Stanley Rickard

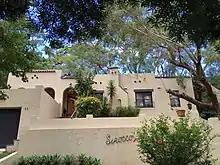
Sirocco Roseville 1938

On his return from America, Rickard resumed his architectural practise in Sydney. In 1938 he designed the Spanish Mission style house, Sirocco, in Roseville. The house, showing the influence of his time in California, is now heritage-listed. He also designed the English-style cottage next door. Santa Barbara, in Pymble, is attributed to Rickard and shows his Californian influence.